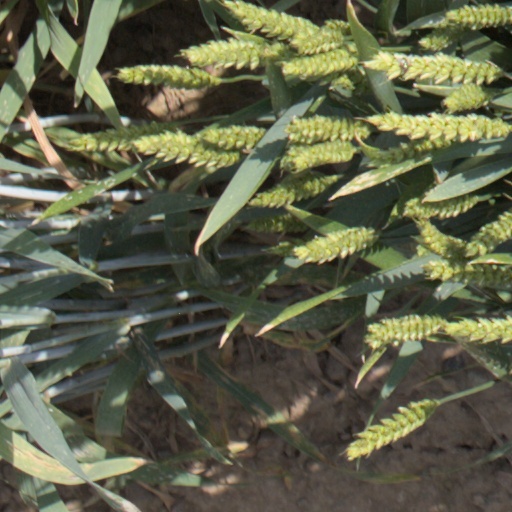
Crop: wheat